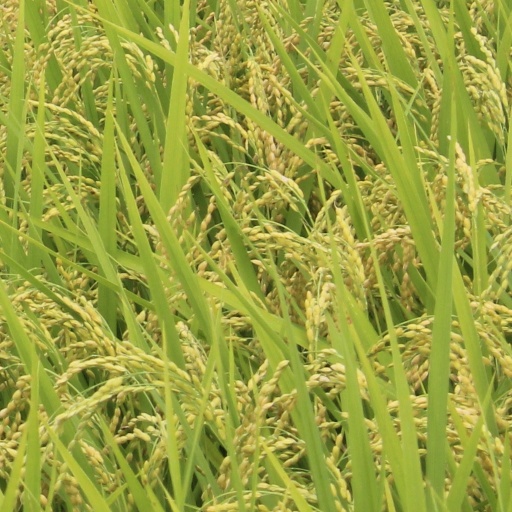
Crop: rice